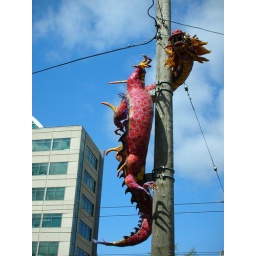
A dragon atop a telephone pole in the Seattle International District.